Hartlepool Borough Hall

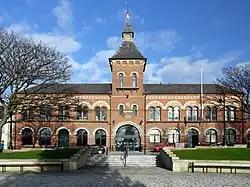
The build from Croft Gardens

Hartlepool Borough Hall is municipal building, which served as the meeting place of the old Hartlepool Borough Council, before it amalgamated with West Hartlepool County Borough Council. It is located on the Headland, Hartlepool in County Durham, England and is a Grade II listed building.